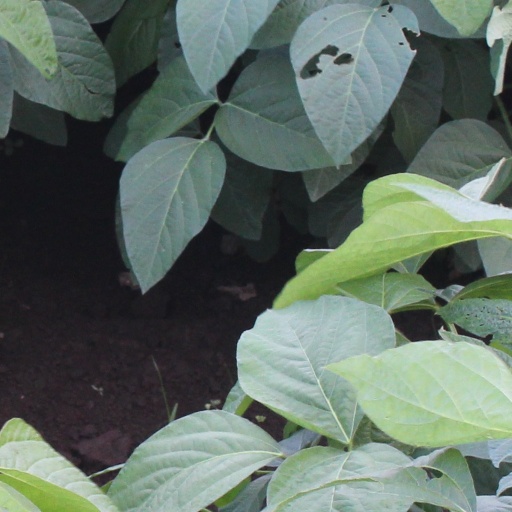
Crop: soybean